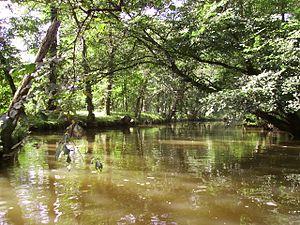
Vue de l'Aumance à bord d'un kayak.
L’Aumance est une rivière française, affluent du Cher en rive droite, et dont le cours, comme le bassin versant, se situent presque entièrement dans le département de l'Allier avec quelques km² dans le département du Puy-de-Dôme.
L'oppidum de Cordes-Châteloi est une agglomération gauloise fortifiée attribuée à la Civitas des Bituriges Cubes. Cet oppidum, de type « éperon barré », est situé sur la commune d'Hérisson, dans le département de l'Allier. Le site est délimité par deux enceintes emboîtées, la première délimitant un espace de 19 ha, la seconde portant la surface de l'oppidum à 73 ha, ce qui en ferait, en termes de surface l'un des plus importants du territoire des Bituriges Cubes. L'oppidum est connu et ponctuellement exploré depuis le XVIᵉ siècle.